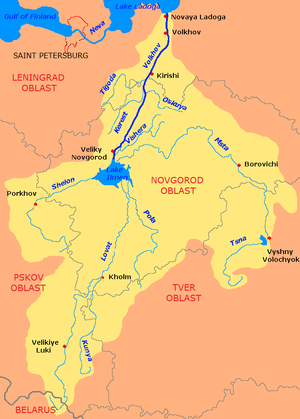
Au Moyen Âge, la route commerciale de la Volga reliait l’Europe du Nord et le nord-ouest de la Russie à la mer Caspienne par la Volga. Les Rous’ utilisaient cette route pour leur commerce avec les pays musulmans sur les rives méridionales de la Caspienne, se rendant parfois aussi loin que Bagdad. Cette route fut progressivement remplacée par celle du Dniepr mieux connue sous le nom de route commerciale des Varègues aux Grecs et perdit son importance au XIᵉ siècle.